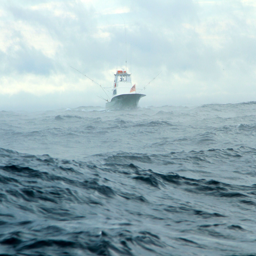
island group : rides the waves a storm starts to build up .